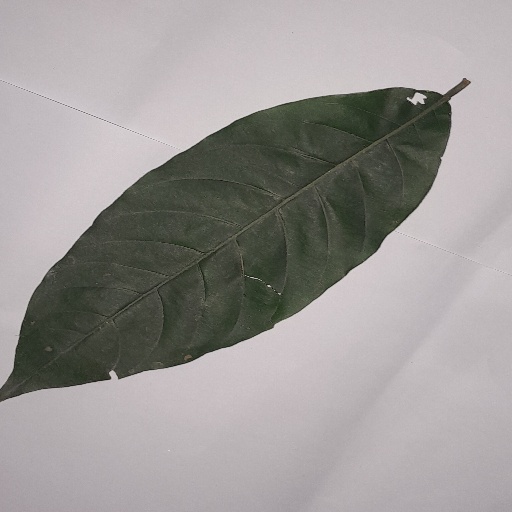
Species: HariTaki
Leaf condition: Shot Hole